Grace Moore

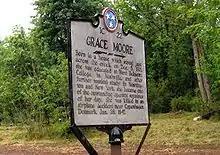
Historical marker noting Moore's birthplace in Del Rio, Tennessee

Attracted to Hollywood in the early years of talking pictures, Moore had her first screen role as Jenny Lind in the 1930 film "A Lady's Morals", produced for MGM by Irving Thalberg and directed by Sidney Franklin. Later that same year she starred with the Metropolitan Opera singer Lawrence Tibbett in "New Moon", also produced by MGM, the first screen version of Sigmund Romberg's operetta "The New Moon".